Havana Biennial

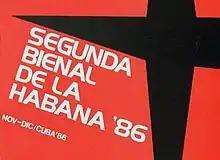
2nd Bienal de La Habana in 1986.

Held in 1986, it sought a broader curatorial work and extended its scope including the presence of artists from Africa, the Middle East and Asia. Some 700 artists from 56 countries participated. The main objective of this edition was to position the event in the Third World. It also consolidated itself as a meeting place for "non-Western" artists.